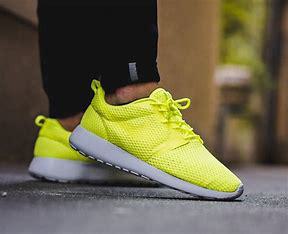
Brand: Nike
Model: Roshe One